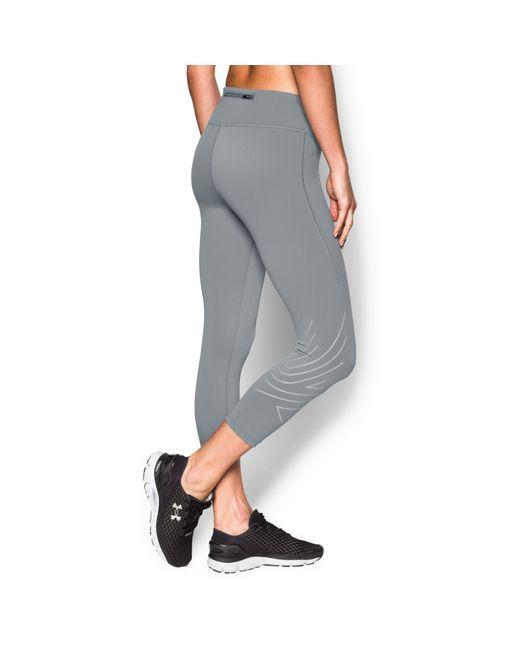
Aschfarbene Sport-enge Gummihose für den Sport